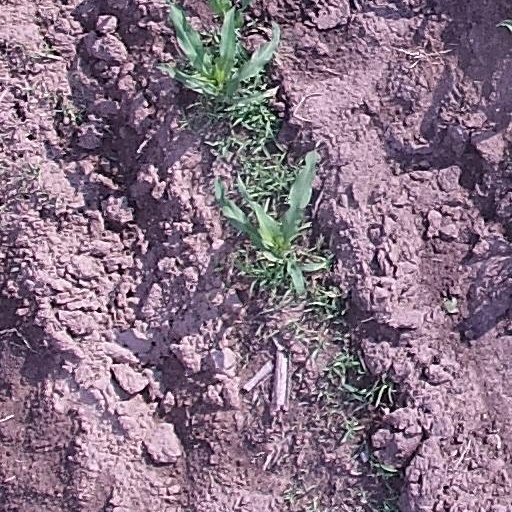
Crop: maize; corn